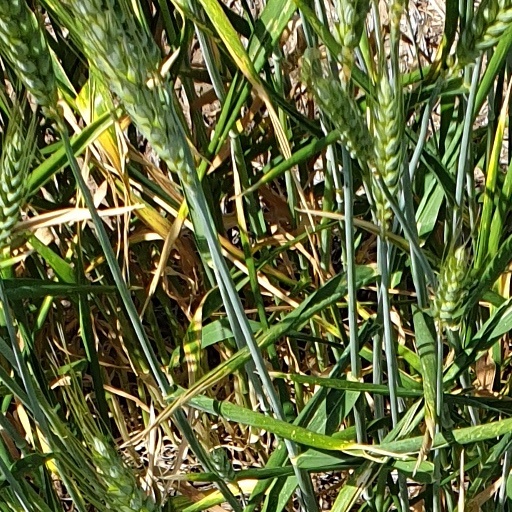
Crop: wheat